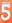
Number: 5